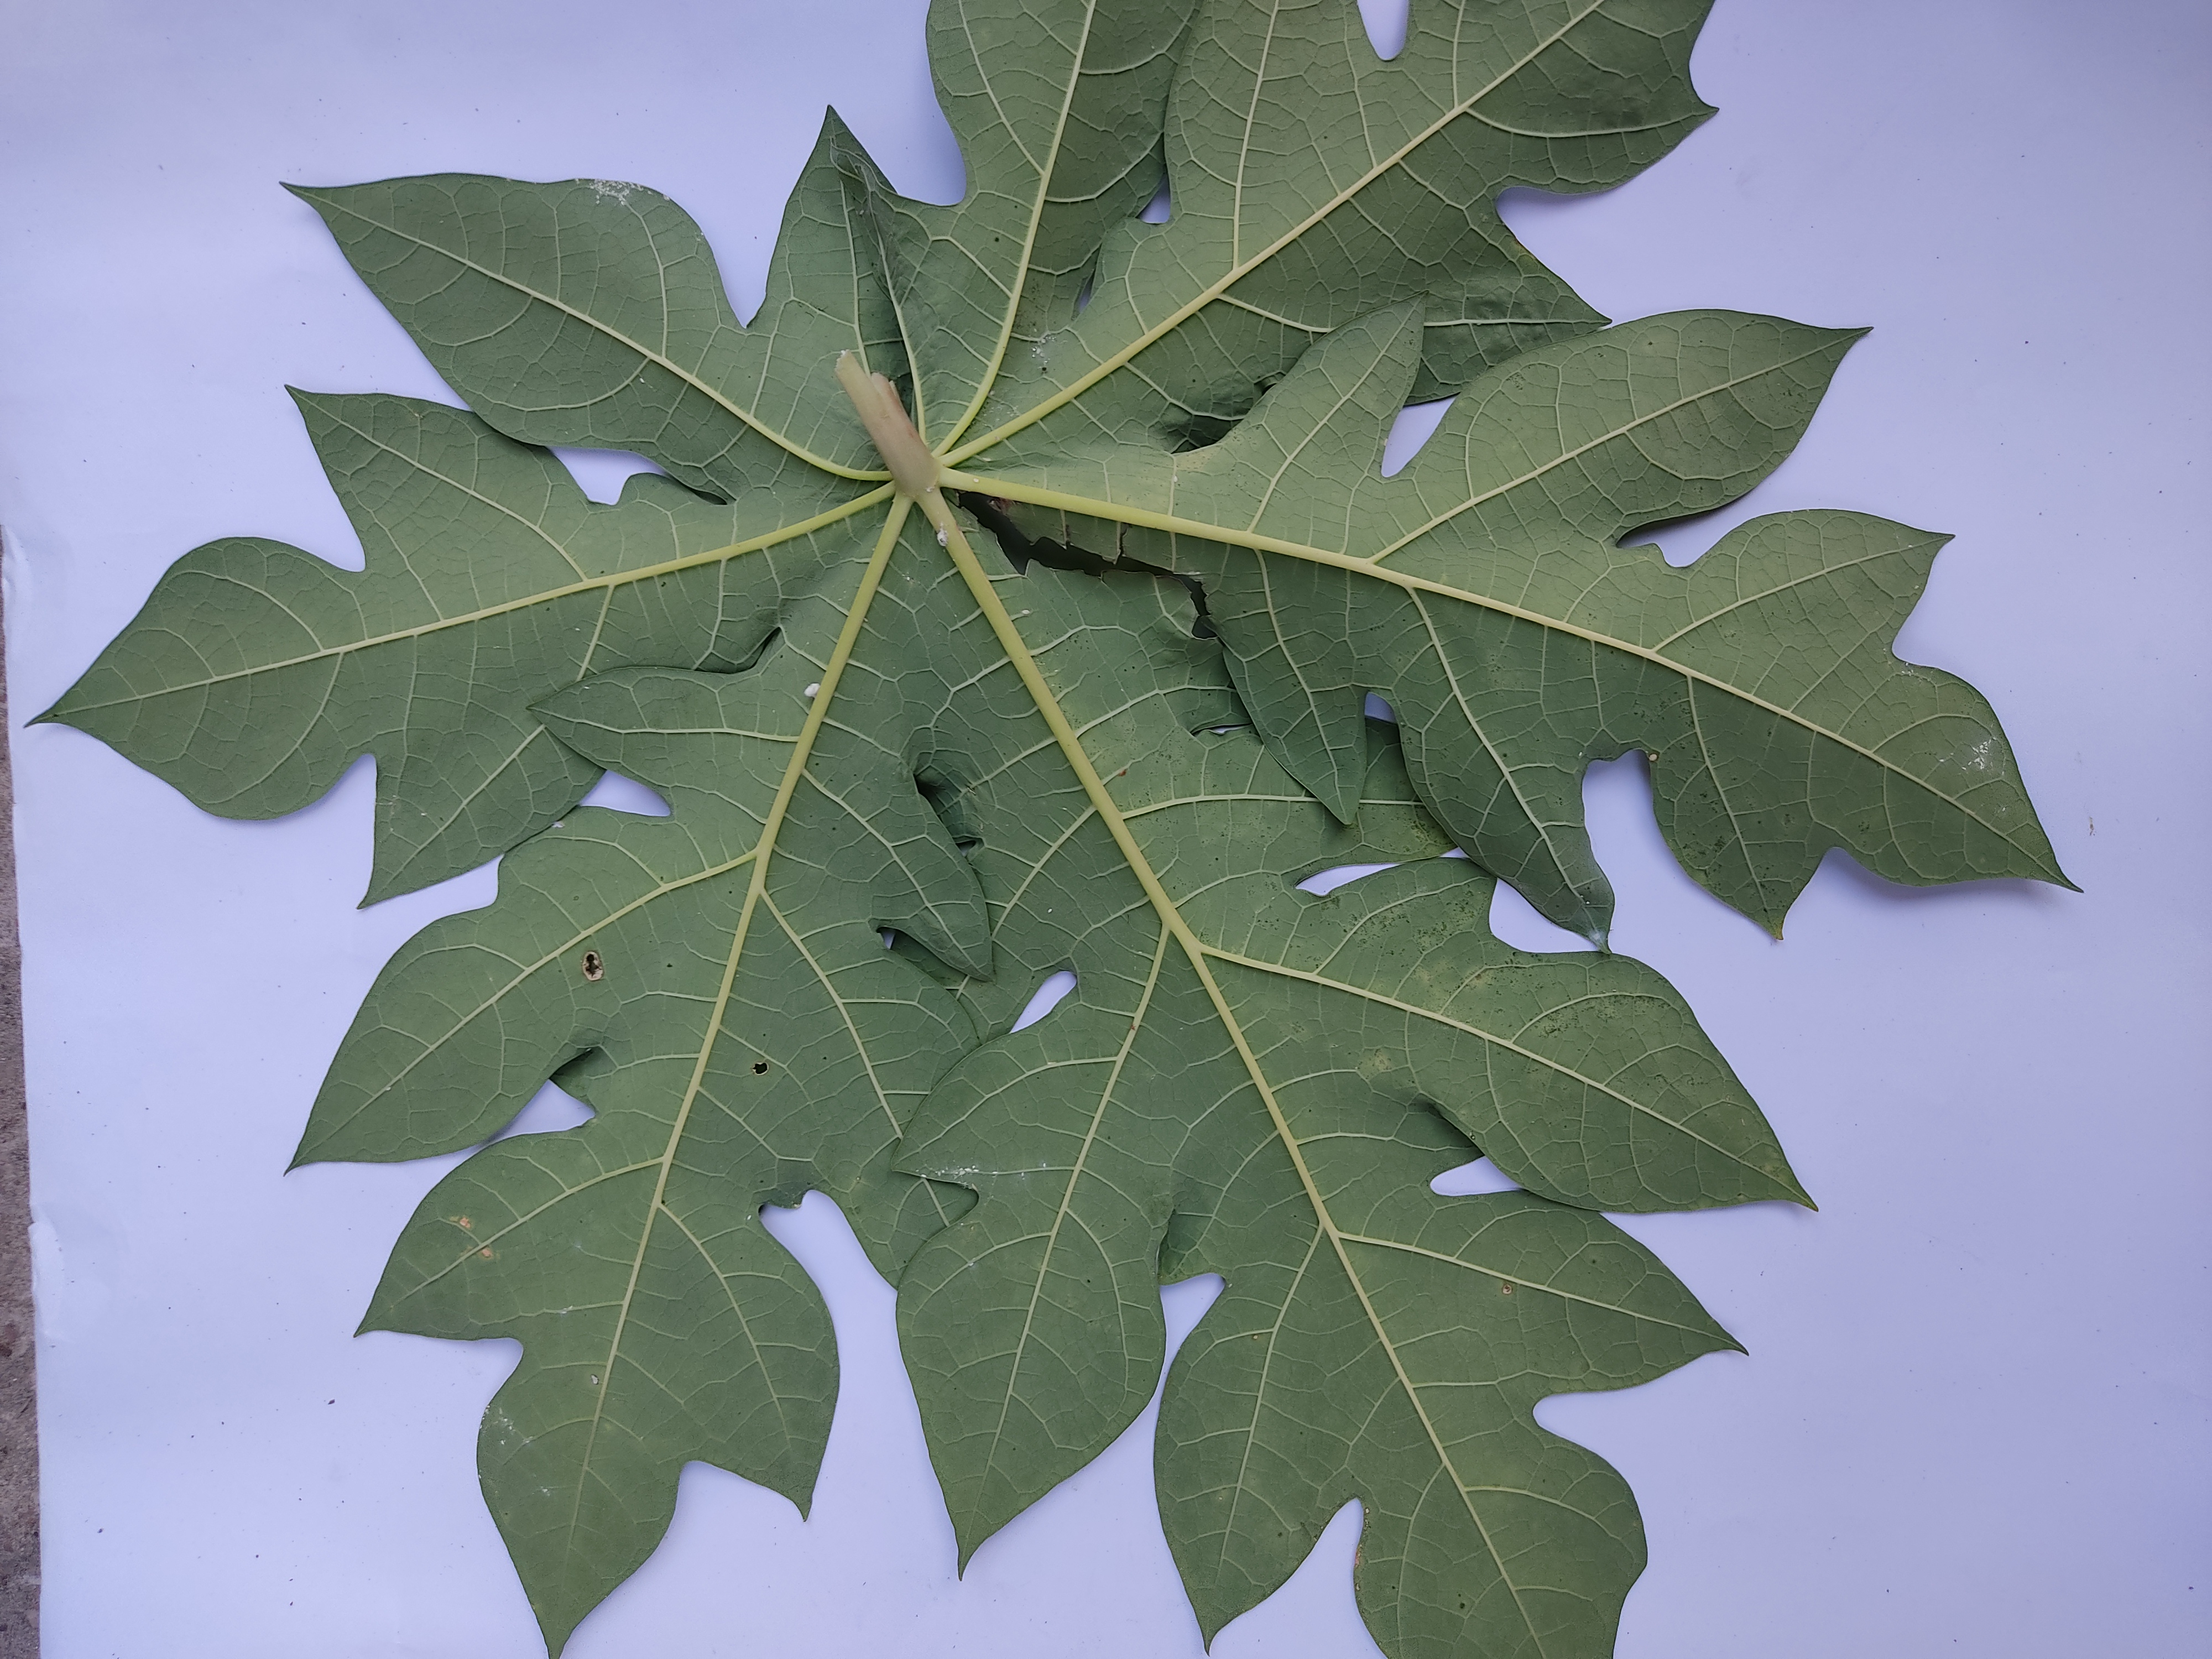
Label: Mealybug